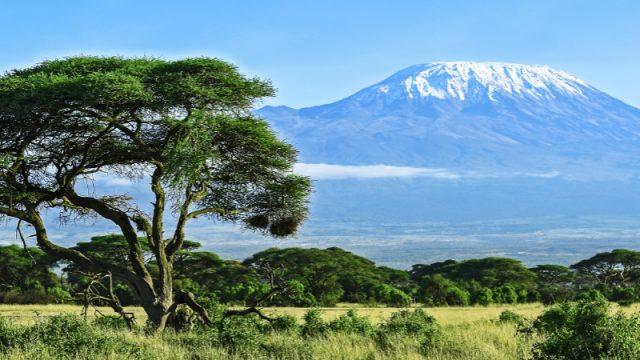
Eneo la kijiografia linalozungukwa na nyasi pamoja na miti yenye rangi ya kijani kibichi iliyostawi vizuri, kudhihiri kwa milima mkubwa wa Kilimanjaro wenye taswira ya kuvutia na anga lenye rangi ya bluu, unazidi kuchochea uzuri wa muonekano wa eneo hilo.